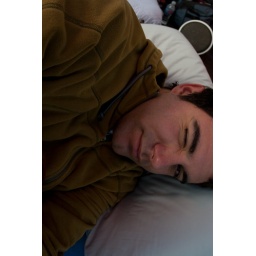
This is what I look like after sleeping in a wet sleeping bag at 35 degrees